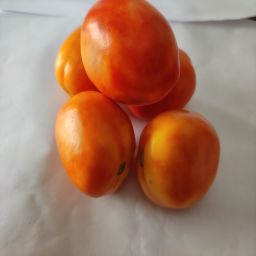
Crop: Tomato
Quality: Ripe